Fest soll mein Taufbund immer stehn

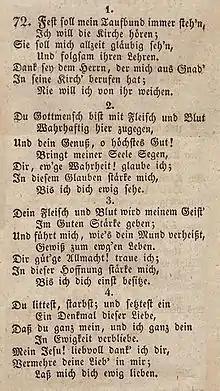
1829 edition

"" (My baptismal bond shall stand firmly) is a Catholic hymn in German, with text by Friedrich Matthias Berghaus. Originally in four stanzas, it was included in Christoph Bernhard Verspoell's hymnal, first in 1810 and again in 1829. The melody was composed by Chrysanth Joseph Bierbaum, published in Bonn in 1826.